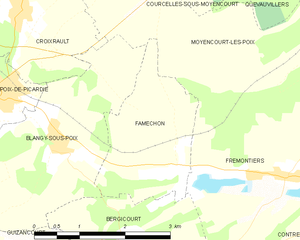
Carte des communes françaises Famechon